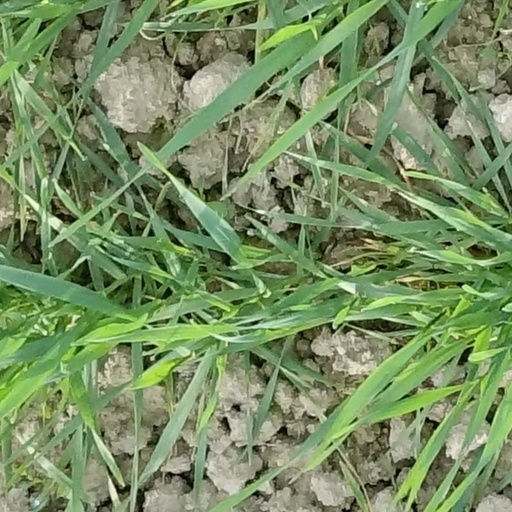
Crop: wheat